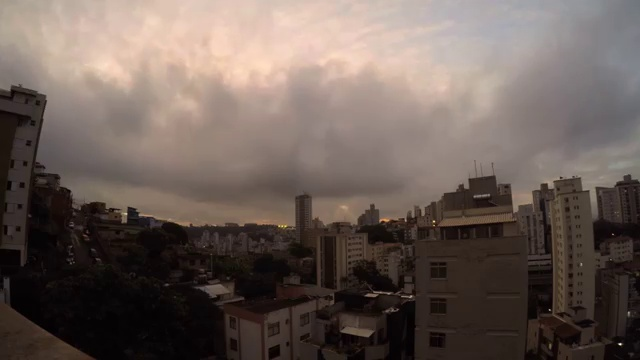
Fire: no
Smoke: no